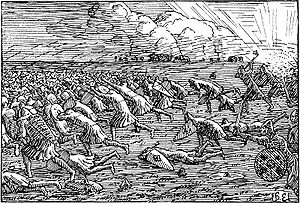
Slaget på Lyrskov Hede / Slaget
Magnus den Godes hær jager venderne på flugt.
Slaget på Lyrskov Hede stod 28. september 1043 mellem en hær af danskere og nordmænd under kong Magnus den Gode på den ene side og en stor vendisk hær på den anden.